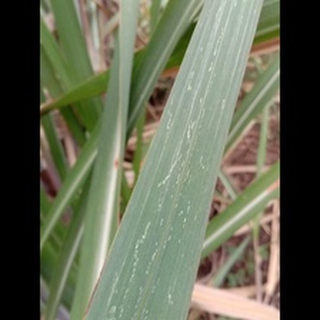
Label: sugarcane_mosaic